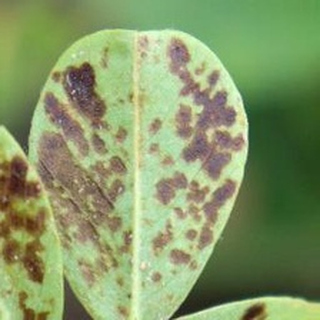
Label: groundnut_rust